Public housing estates in Ngau Chi Wan

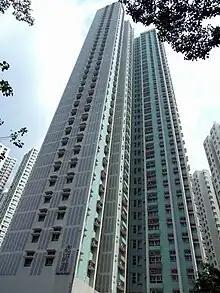
King Hin Court

King Hin Court is a Home Ownership Scheme court in Diamond Hill, near Fu Shan Estate. It has only one block completed in 2002. However, the sales of the court was suspended after the government announced the suspension of HOS courts afterwards. During the SARS outbreak in 2003, the court was furnished as temporary quarters for frontline medical staff in order to minimize the chance of infection among them and their families. It was re-sold under the Sales of Surplus HOS Flats Phase 4.